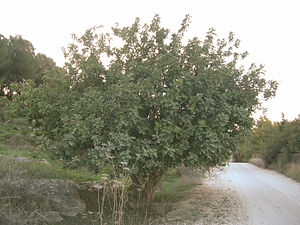
Blandede skove ved det østlige Middelhav / Plantesamfund / Maki
Johannesbrød.
Blandede skove ved det østlige Middelhav er en del af økoregionen mediterrane skove, skovområder og krat i det østlige Middelhavsområde. Det omfatter 143.800 km² i et bælte, som begynder mod vest ved Tyrkiets middelhavskyst, og som strækker sig videre derfra ind i det sydøstlige Anatolien. Så deler den sig i to grene. Den ene fortsætter i østlig retning langs begge sider af grænsen mellem Tyrkiet og Syrien, mens den anden drejer af mod syd og følger middelhavskysten gennem Libanon, Palæstina, Jordan, Israel og Gazastriben. Området indeholder makier, skove med fyrretræer og eg samt stepper. Økoregionen er sammenfaldende med den Frugtbare halvmåne, der var hjemsted for de første agerbrugskulturer. Det betyder, at dette område er særligt interessant som historisk referenceramme, men også at dets plante- og dyreliv rummer en genpulje, der er afgørende for bestræbelserne på at skabe afgrøder, som er sunde og højtydende.